Ninian Smart

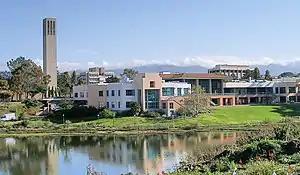
The University of California at Santa Barbara University Center and Lagoon

At Lancaster he was respected by his students for being so accessible, for his willingness to engage his formidable intellect without pretension in informal debate over a pint in the bar.